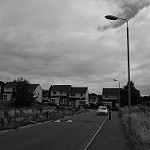
Label: B & W